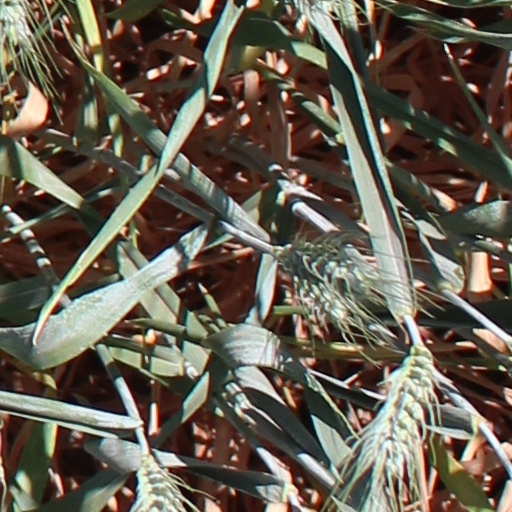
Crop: wheat